Carne Rasch

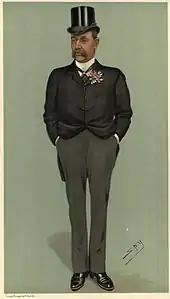
Frederic Carne Rasch from Vanity Fair

Sir Frederic Carne Rasch, 1st Baronet (9 November 1847 – 27 September 1914) was a British Conservative politician.